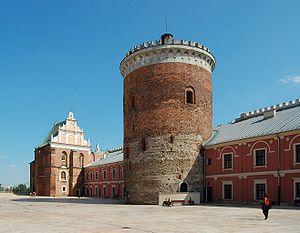
Le château de Lublin est un château médiéval situé à Lublin en Pologne, à côté de la vieille ville et à proximité du centre-ville. Il est l'une des plus anciennes résidences royales conservées en Pologne, établis par le Grand duc Casimir II le Juste.